Arroceros Urban Forest Park

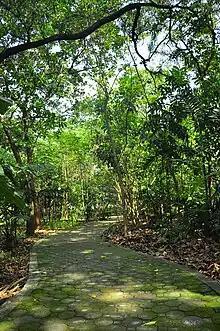
A trail inside the forest park prior to renovation.

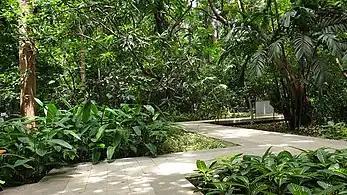
A winding, paved pathway inside the forest park after renovation.

The Arroceros Forest Park is a riverside urban forest park in Manila, Philippines, located on Antonio Villegas Street (former Calle Arroceros) in the central district of Ermita.